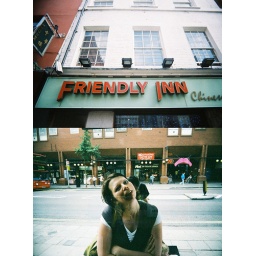
oh how disproving the man looked in the nice book shop to see my sisters face smudged across his window.